Thomas King (slave trader)

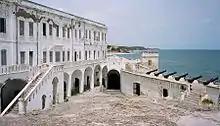
Cape Coast Castle

King's early career was at sea in a variety of vessels involved in the slave trade in the Caribbean and West Africa. In 1766 he went to Africa as second mate on the "Royal Charlotte" which was transporting the African company's stores to Cape Coast Castle. The ship took on 120 slaves on the Gold Coast. It was probably during this period that he met his future business partners Anthony Calvert (1735–1809) and William Camden when he was master on ships owned by them. He became close friends with Anthony Calvert and named one of his sons Anthony Calvert King.